Alessandro Schöpf

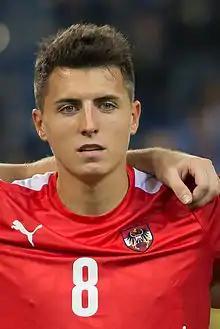
Schöpf with Austria U21 in 2014

Alessandro André Schöpf (born 7 February 1994) is an Austrian professional footballer who plays as a midfielder for Wolfsberger AC. He represented Austria at UEFA Euro 2016 and UEFA Euro 2020.